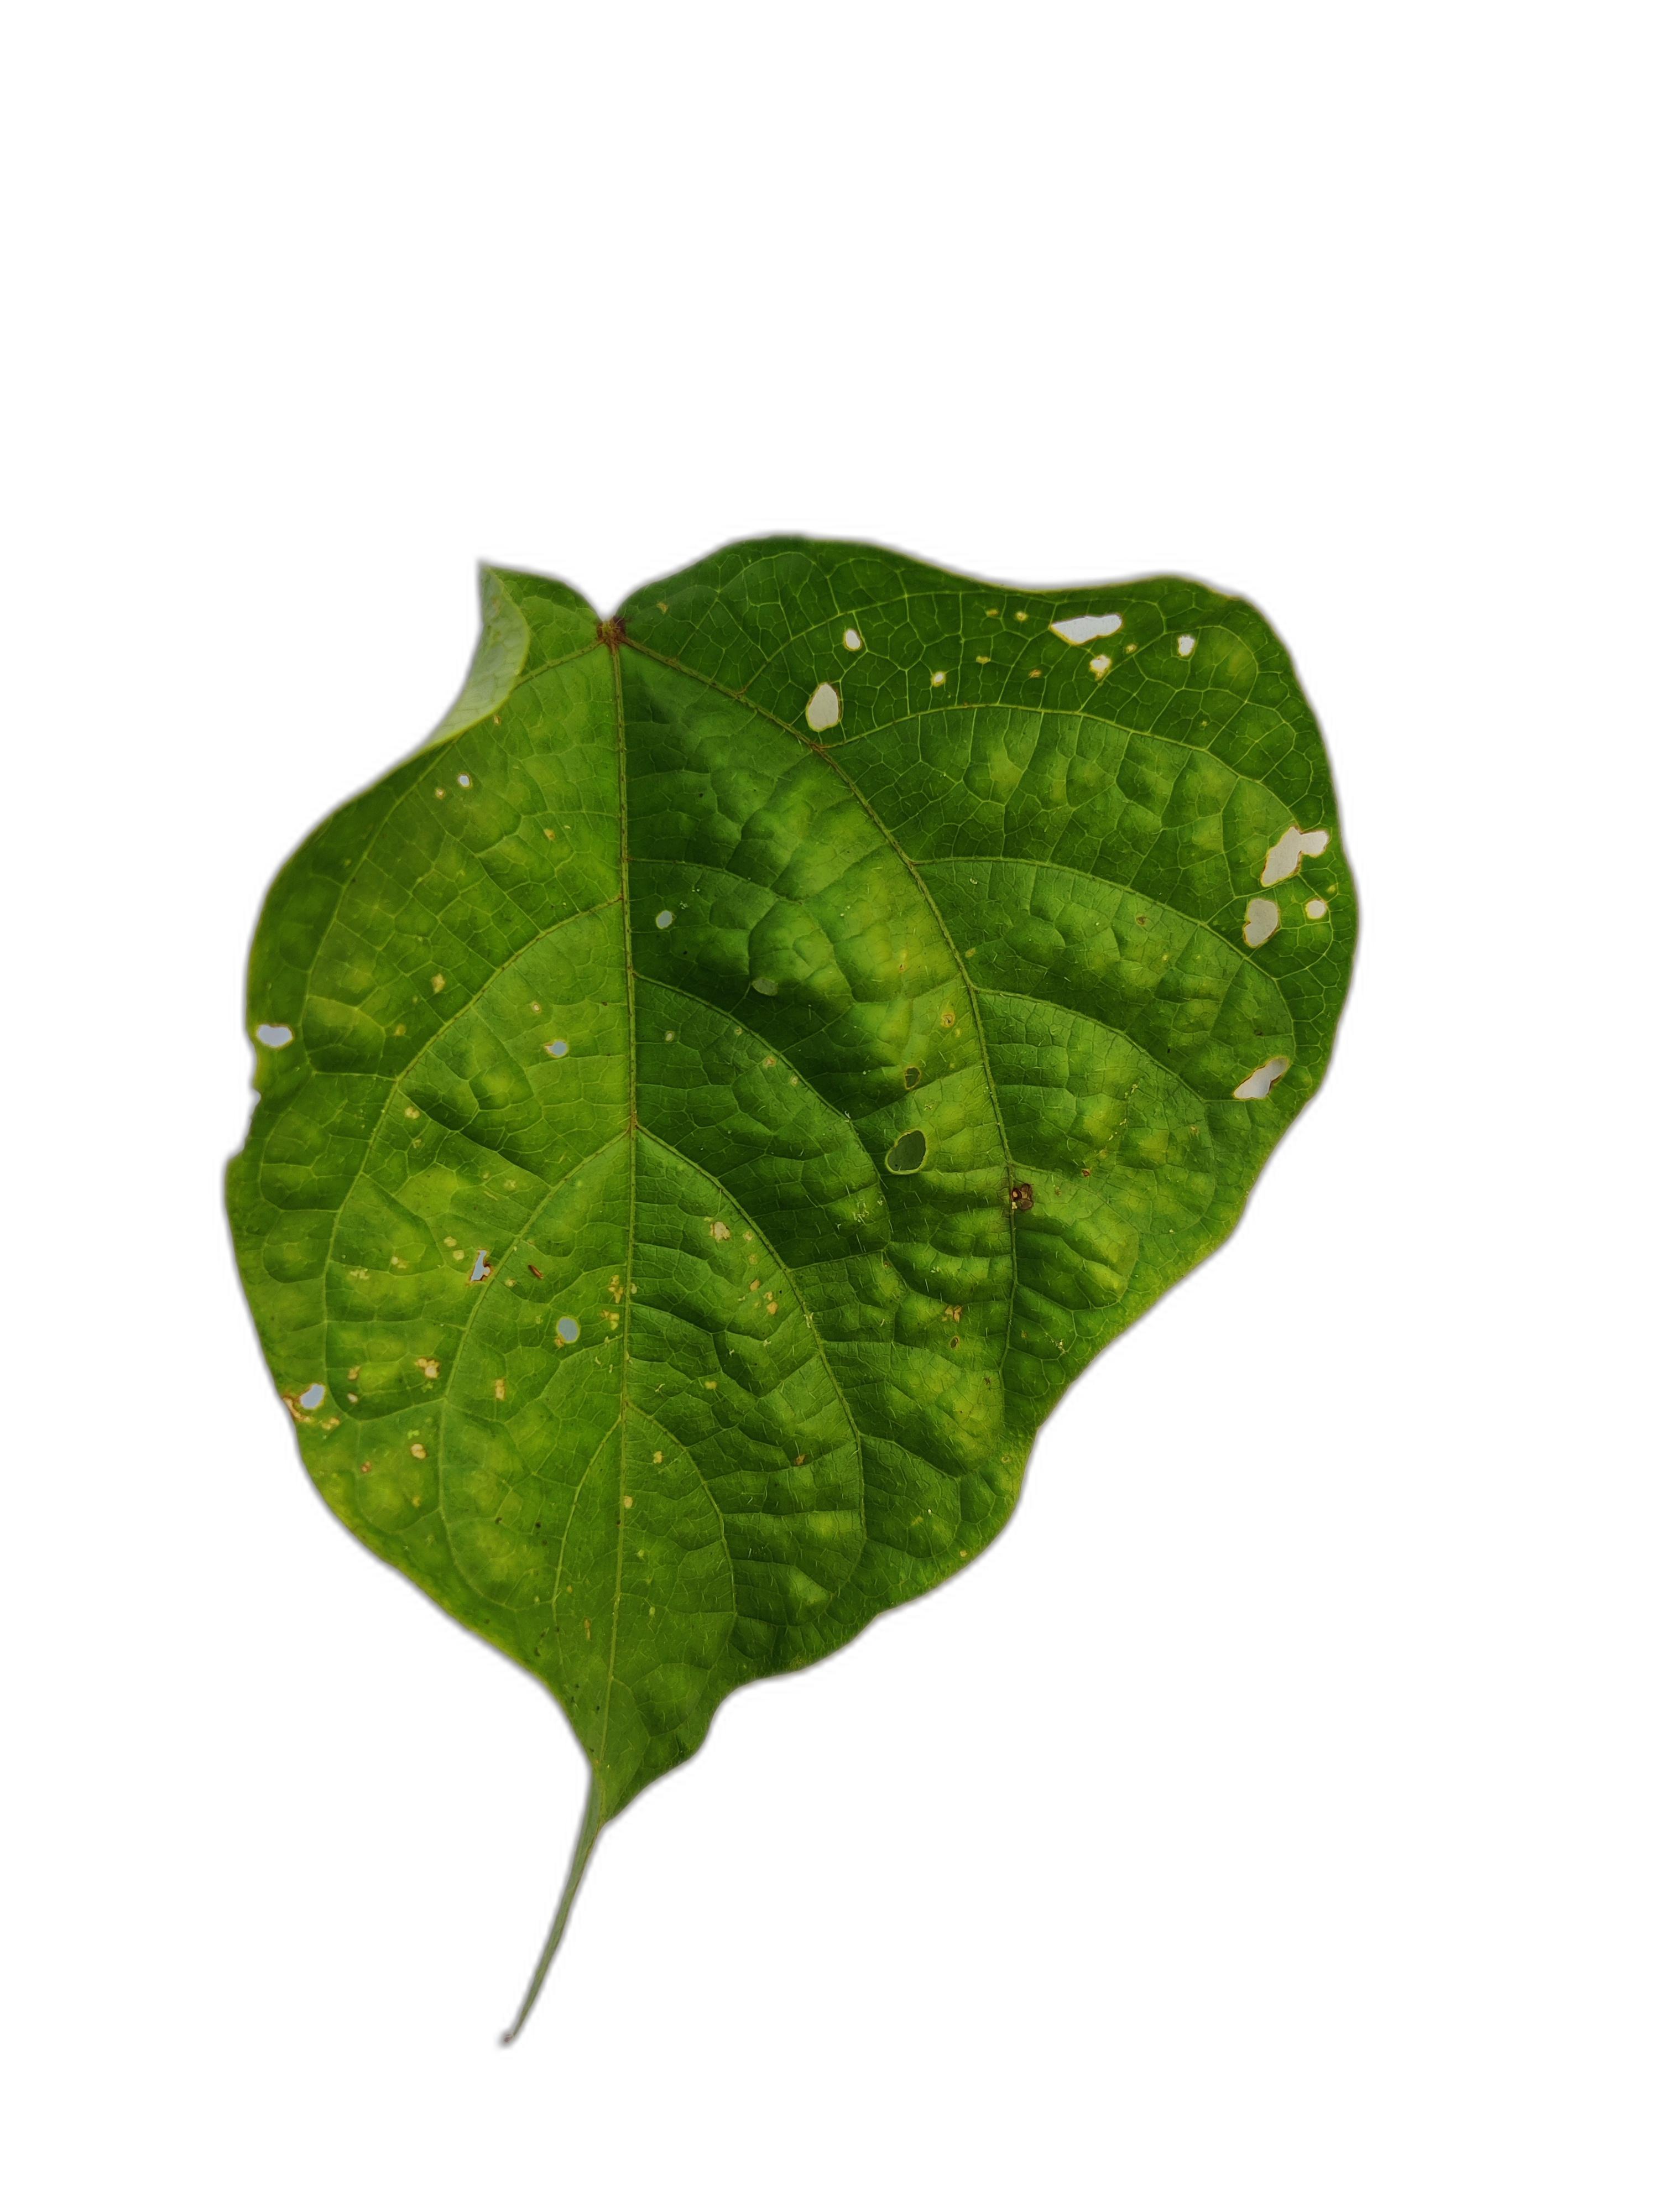
Label: Leaf Crinkle